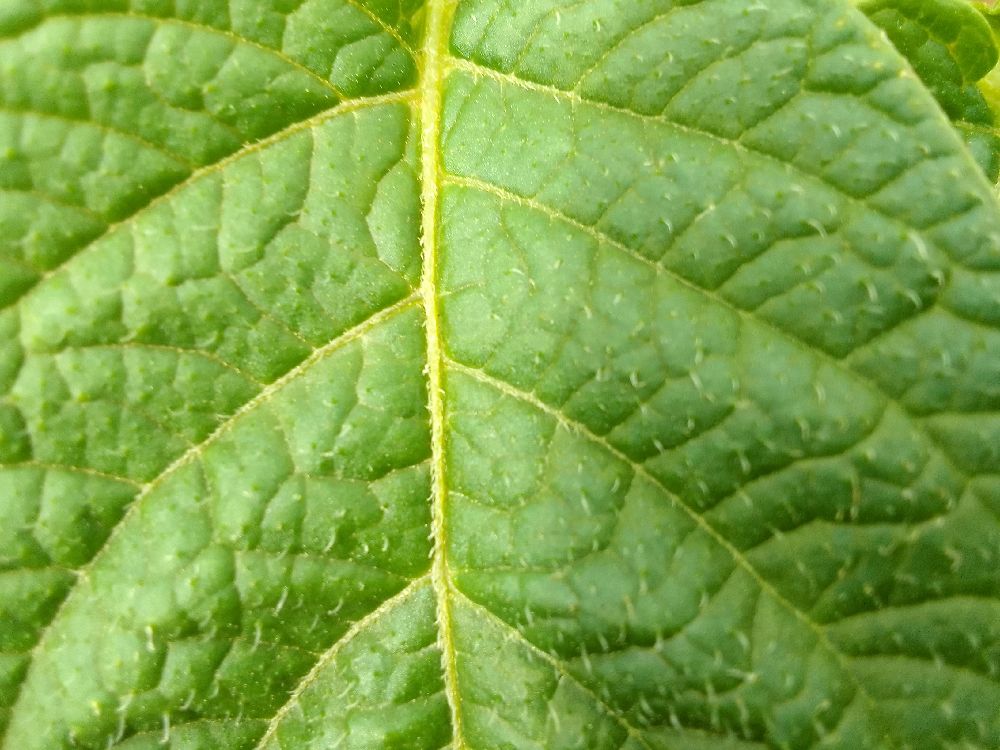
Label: Healthy